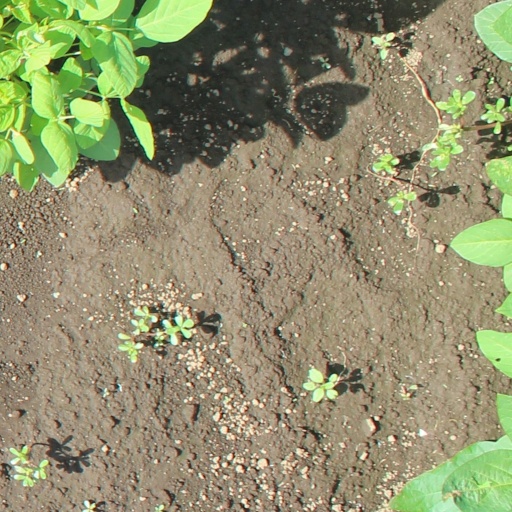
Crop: soybean